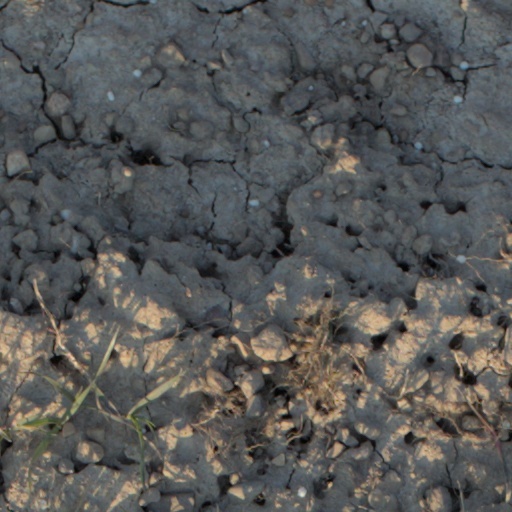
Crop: wheat